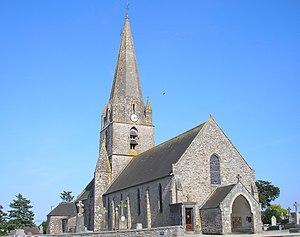
Quettreville-sur-Sienne est une commune française, située dans le département de la Manche en région Normandie, peuplée de 3 194 habitants.
Quettreville-sur-Sienne est une ancienne commune française, située dans le département de la Manche en région Normandie, peuplée de 1 482 habitants.
Cet article recense les monuments historiques situés dans l'arrondissement de Coutances, dans le département de la Manche.